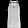
Label: T - shirt / top